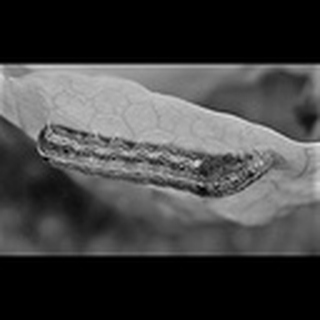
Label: cotton_army_worm